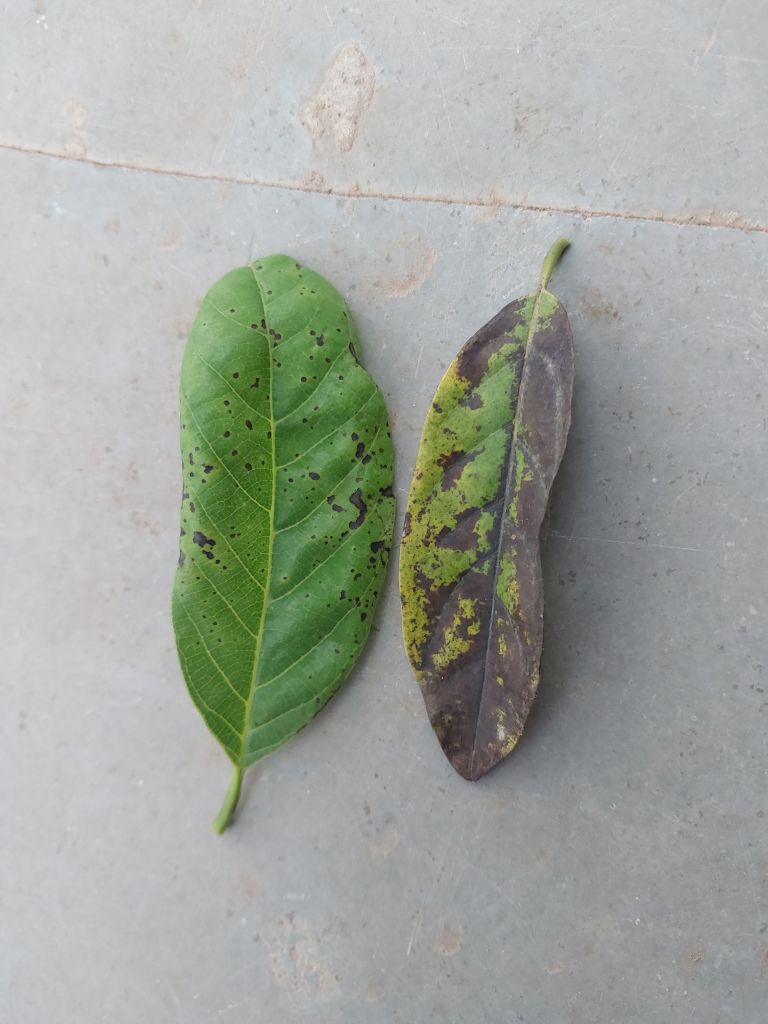
Disease label: Leaf spot on Leaves